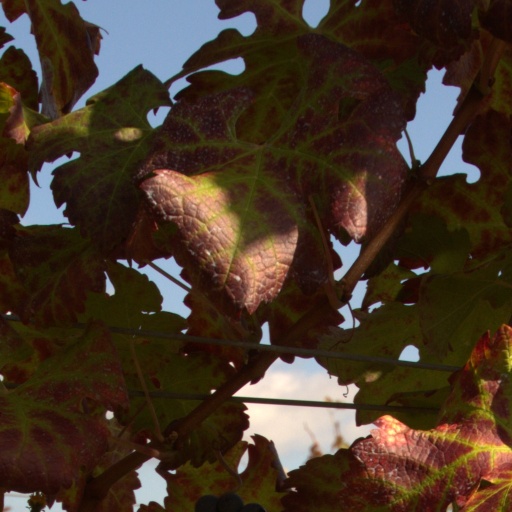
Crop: grape